Byzantine–Sasanian War of 602–628

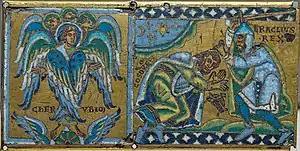
Cherub and Heraclius receiving the submission of Khosrow II; plaque from a cross (Champlevé enamel over gilt copper, 1160–1170, Louvre, Paris). This is only an allegory, since Khosrow never submitted in person to Heraclius.

On 29 June 626, a coordinated assault on the walls began. Inside the walls, some 12,000 well-trained Byzantine cavalry troops (presumably dismounted) defended the city against the forces of some 80,000 Avars and Slavs. Despite continuous bombardment for a month, morale was high inside the walls of Constantinople because of Patriarch Sergius's religious fervor and his processions along the wall with the icon of the Virgin Mary, inspiring the belief that the Byzantines were under divine protection.